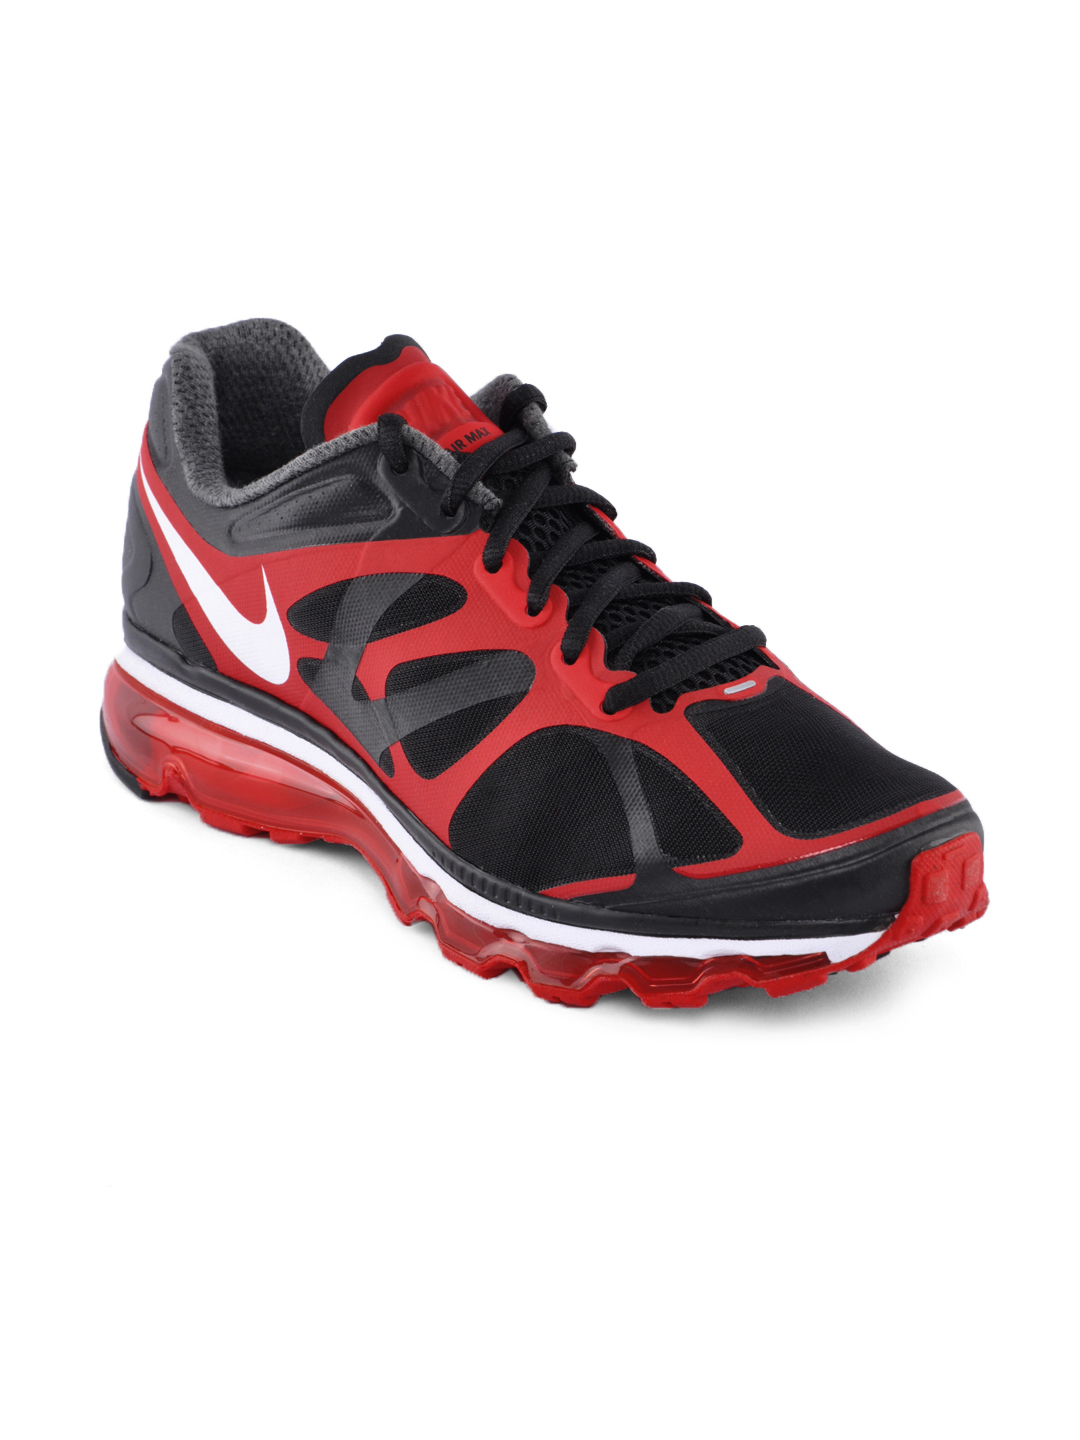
Nike Men Air Max Black Sports Shoes
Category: Footwear / Shoes / Sports Shoes
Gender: Men
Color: Black
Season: Summer 2012
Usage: Sports